Tini (singer)

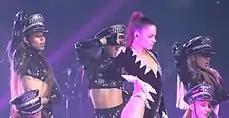
Stoessel performing on her Quiero Volver Tour in Punta del Este

The collaboration between Stoessel and Colombian producer Ovy on the Drums titled "Ya No Me Llames" was released on 25 March 2020. In May 2020, Stoessel released, in collaboration with YouTube, a two-part docuseries titled "Tini Quiero Volver Tour". It shows behind the scenes and concert footage from Stoessel's Quiero Volver Tour, and follows her professional life during the tour. The series debuted on 22 May 2020. Stoessel appeared alongside Dutch DJ and producer R3hab and Mexican pop rock band Reik in a song titled "Bésame (I Need You)", released on 5 June 2020. On 15 July 2020, Stoessel appeared alongside fellow trap artist Khea on "Ella Dice", the sixth single from her third album. The song peaked at number four on Argentina Hot 100, becoming Stoessel's third top-five single on the chart. On 3 September 2020, Stoessel appeared alongside Lola Índigo on the remix of María Becerra's song titled "High". The remix peaked at number two on Argentina Hot 100, becoming Stoessel's fourth top-five single on the chart.